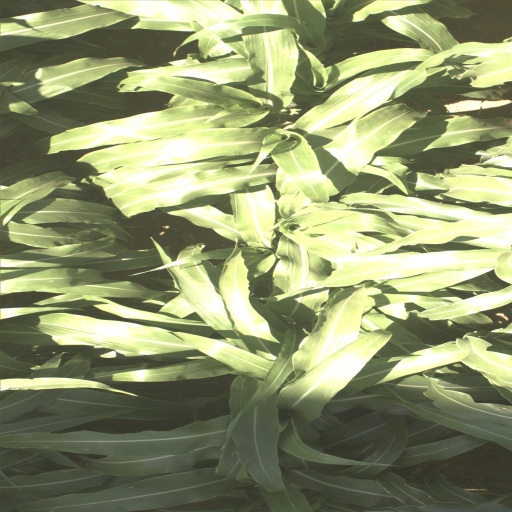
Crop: sorghum